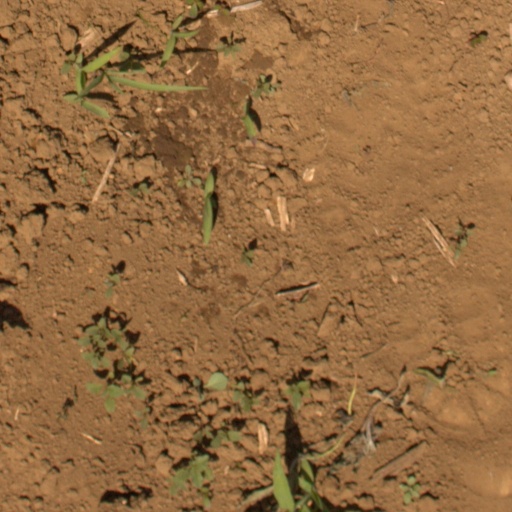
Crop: Jerusalem artichoke